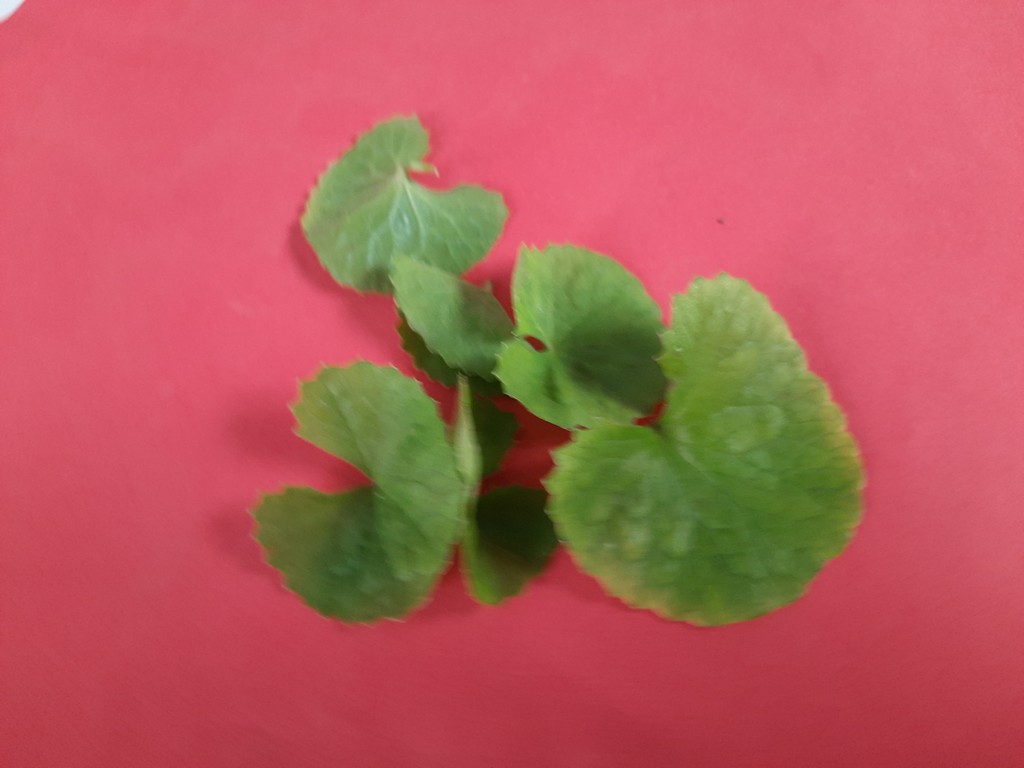
Label: Healthy